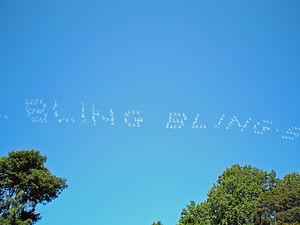
Une écriture dans le ciel est un texte écrit dans le ciel et visible depuis le sol. C'est habituellement fait en utilisant un petit avion qui est capable de relâcher une fumée spéciale lorsqu'il vole.
La fumée, ou boucane au Québec et en Acadie, est un nuage de gaz, de vapeurs et de particules solides émis par un feu, certaines réactions chimiques ou un échauffement mécanique. Ces particules sont principalement de la suie, ainsi que des cendres volantes ; Souvent la fumée contient aussi une grandes quantités de composants métalliques et organiques en faible quantité, mais qui pour beaucoup sont toxiques.